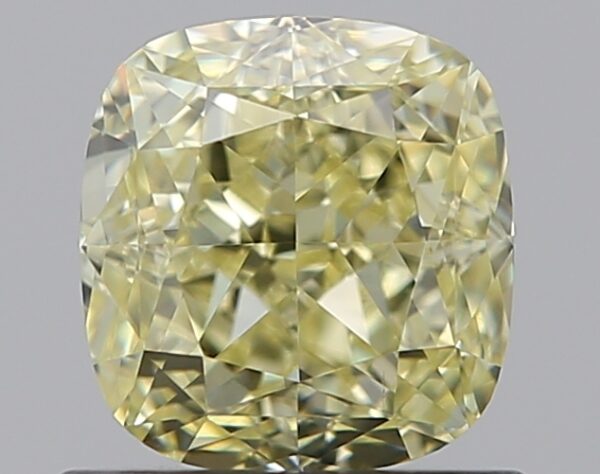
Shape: cushion
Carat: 0.9
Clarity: VS1
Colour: FANCY
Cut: EX
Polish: EX
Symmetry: VG
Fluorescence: F
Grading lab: GIA
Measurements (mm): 5.39 x 5.12 x 3.55